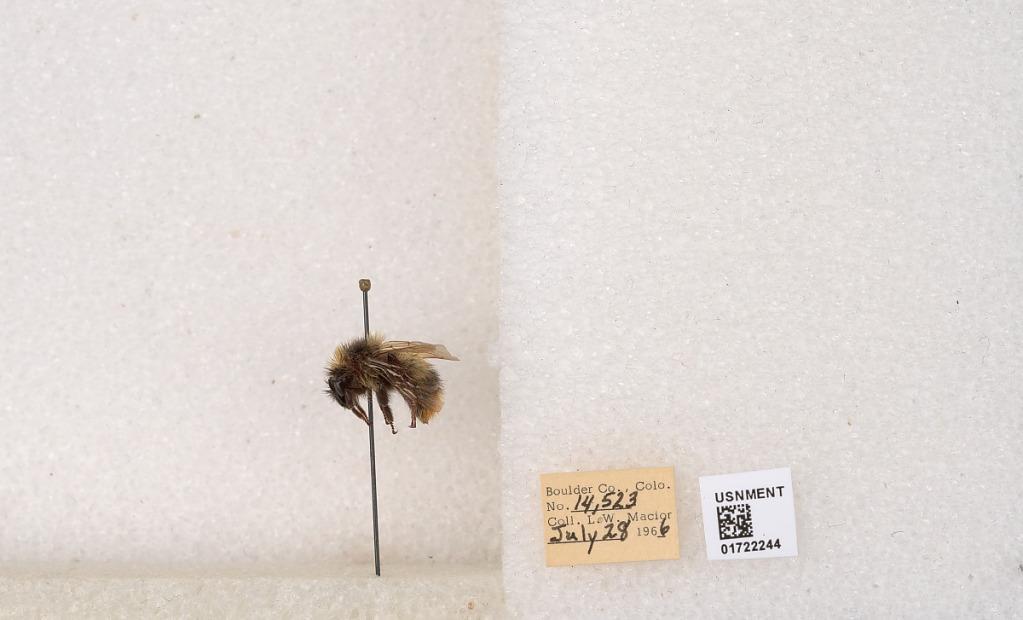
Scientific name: Bombus kirbyellus
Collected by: L. Macior
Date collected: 1966-7-28
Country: United States
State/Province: Colorado
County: Boulder
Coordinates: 40.0925, -105.358